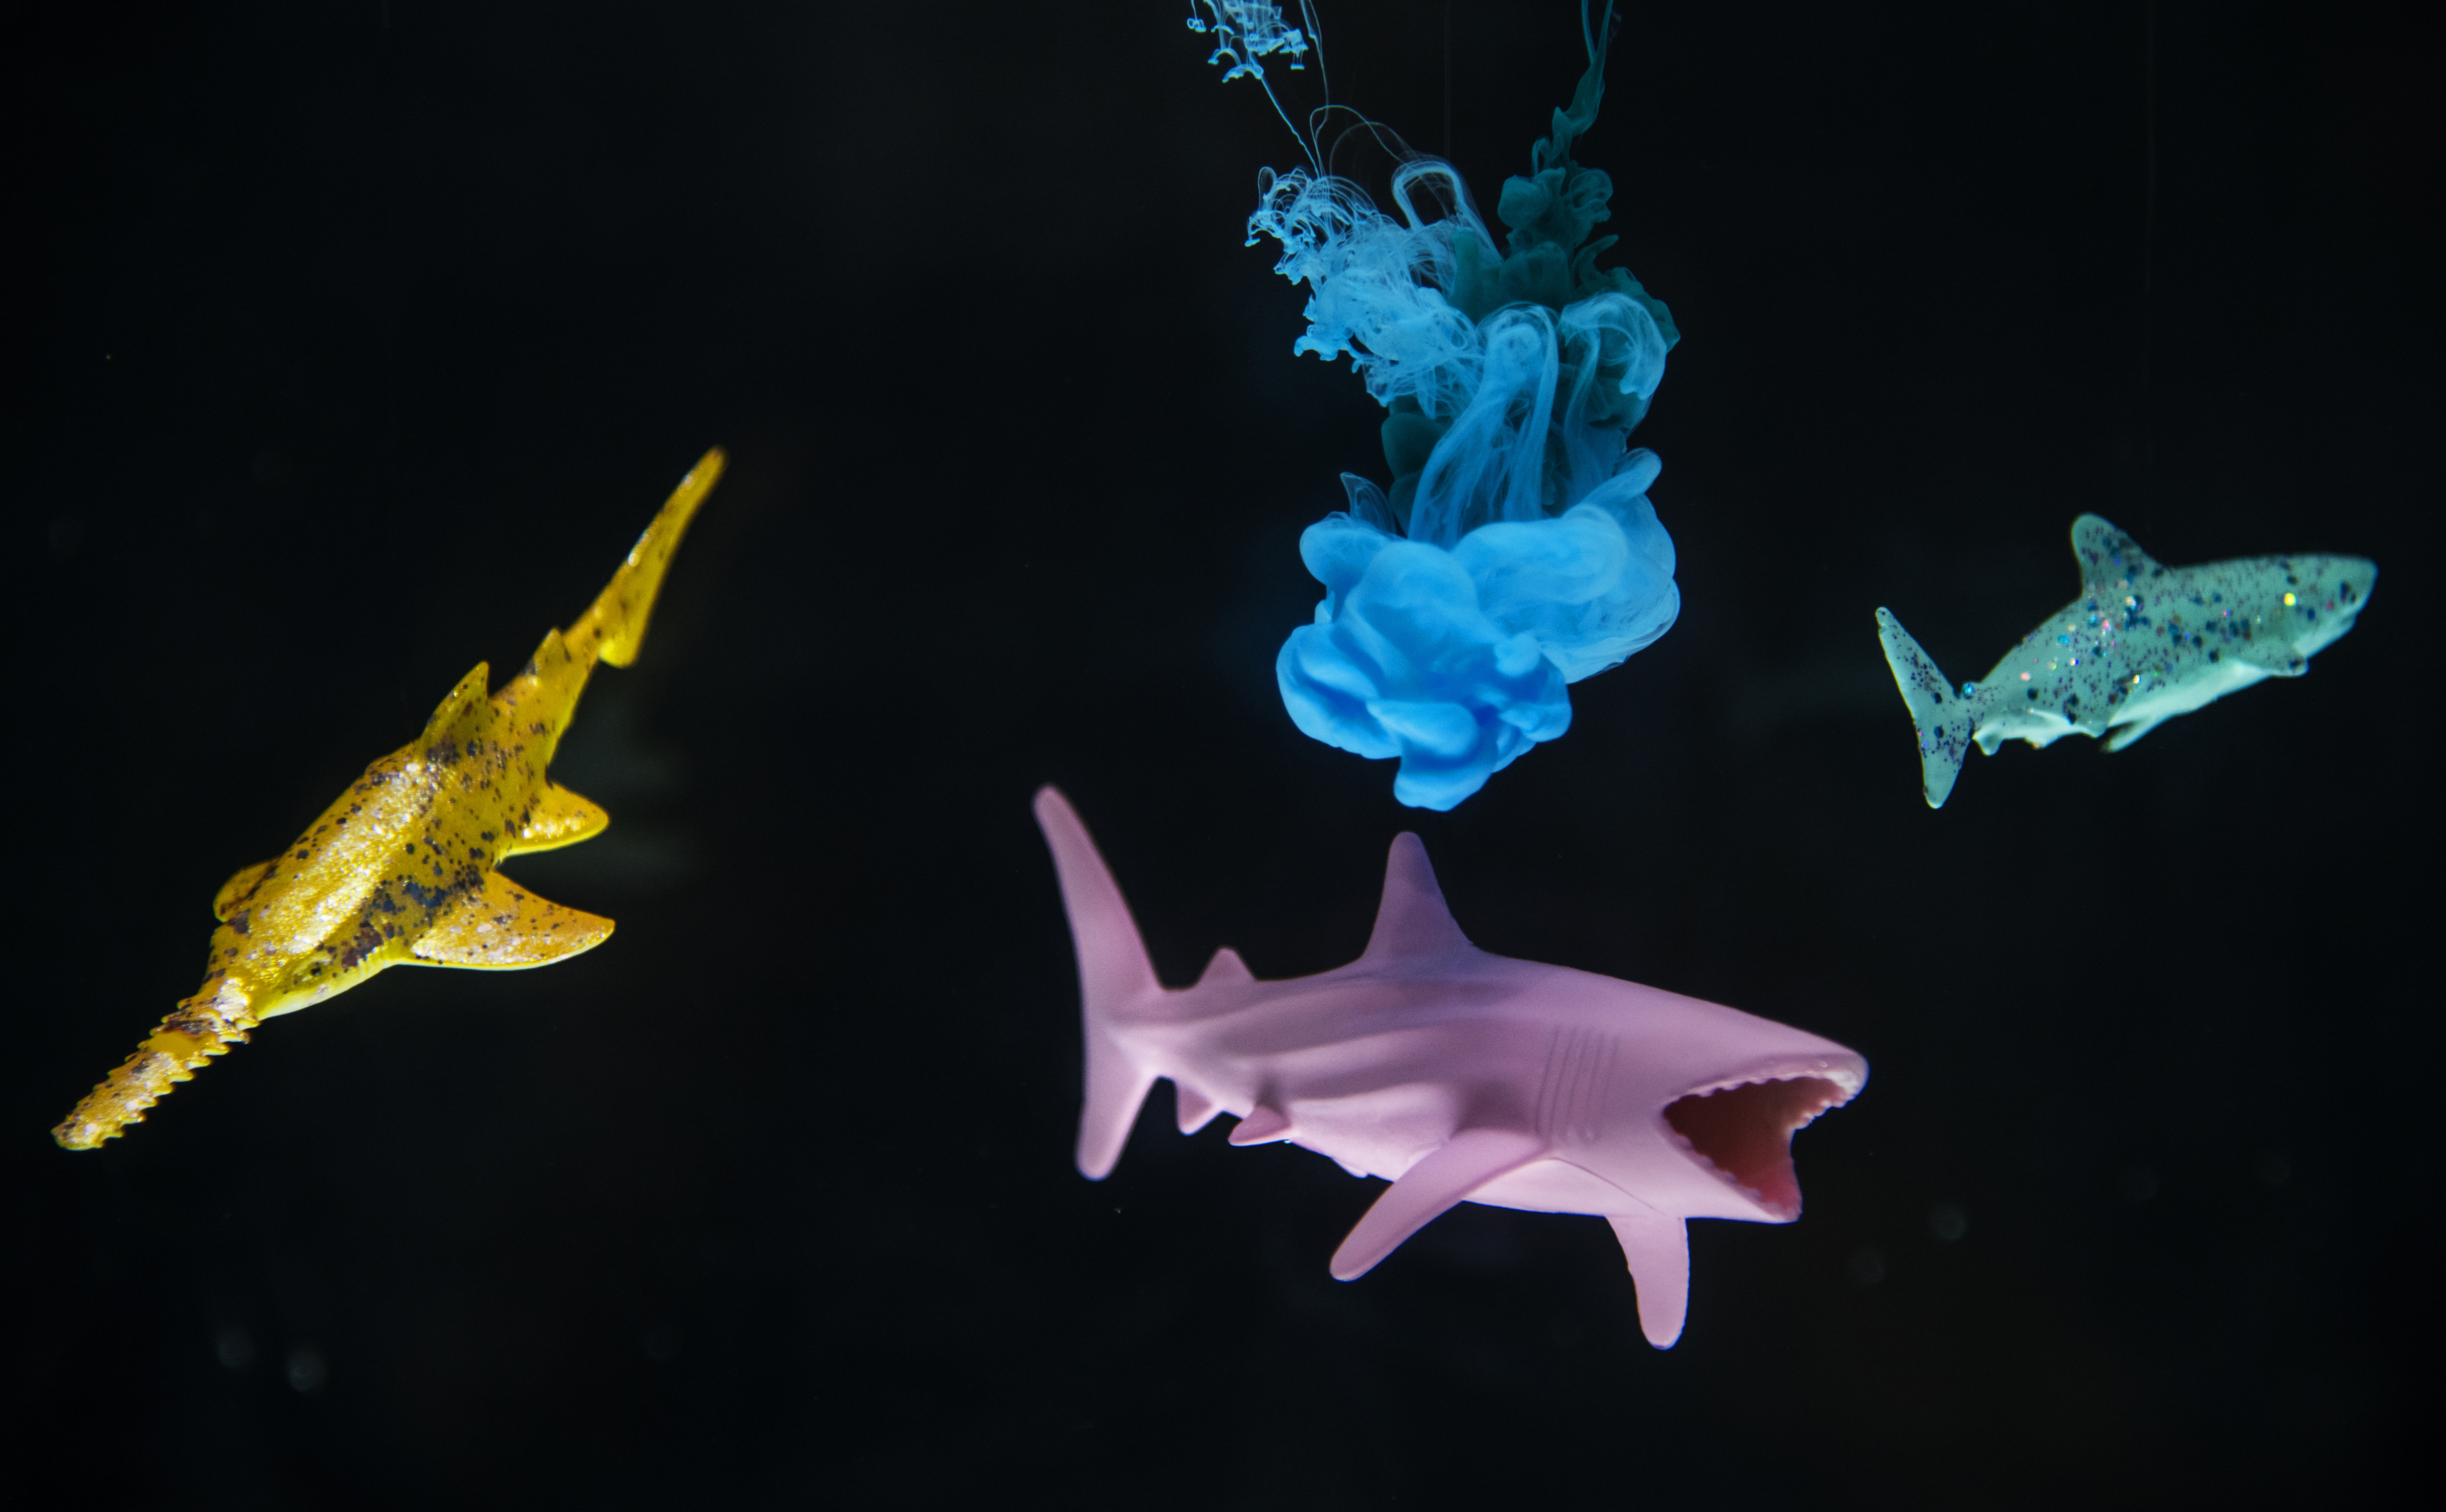
abstract, acrylic, art, artistic, background, black, black background, blend, blue, bright, burst, cloud, color in water, colorful, contrast, creative, danger, decoration, deep, design, dissolve, dissolving, drip, drop, dye, dynamic, explosion, figure, fish, flowing, green, group, ink, jaw, liquid, macro, marine life, mix, mixed, motion, movement, ocean, paint, pattern, pink, scary, shape, shark, swimming, toy, underwater, water, watercolor, marine biology, organism, cartilaginous fish, lamniformes, lamnidae